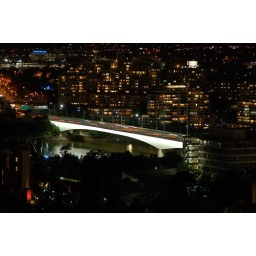
View from our hotel balcony in Brisbane, looking over the river towards The Gabba